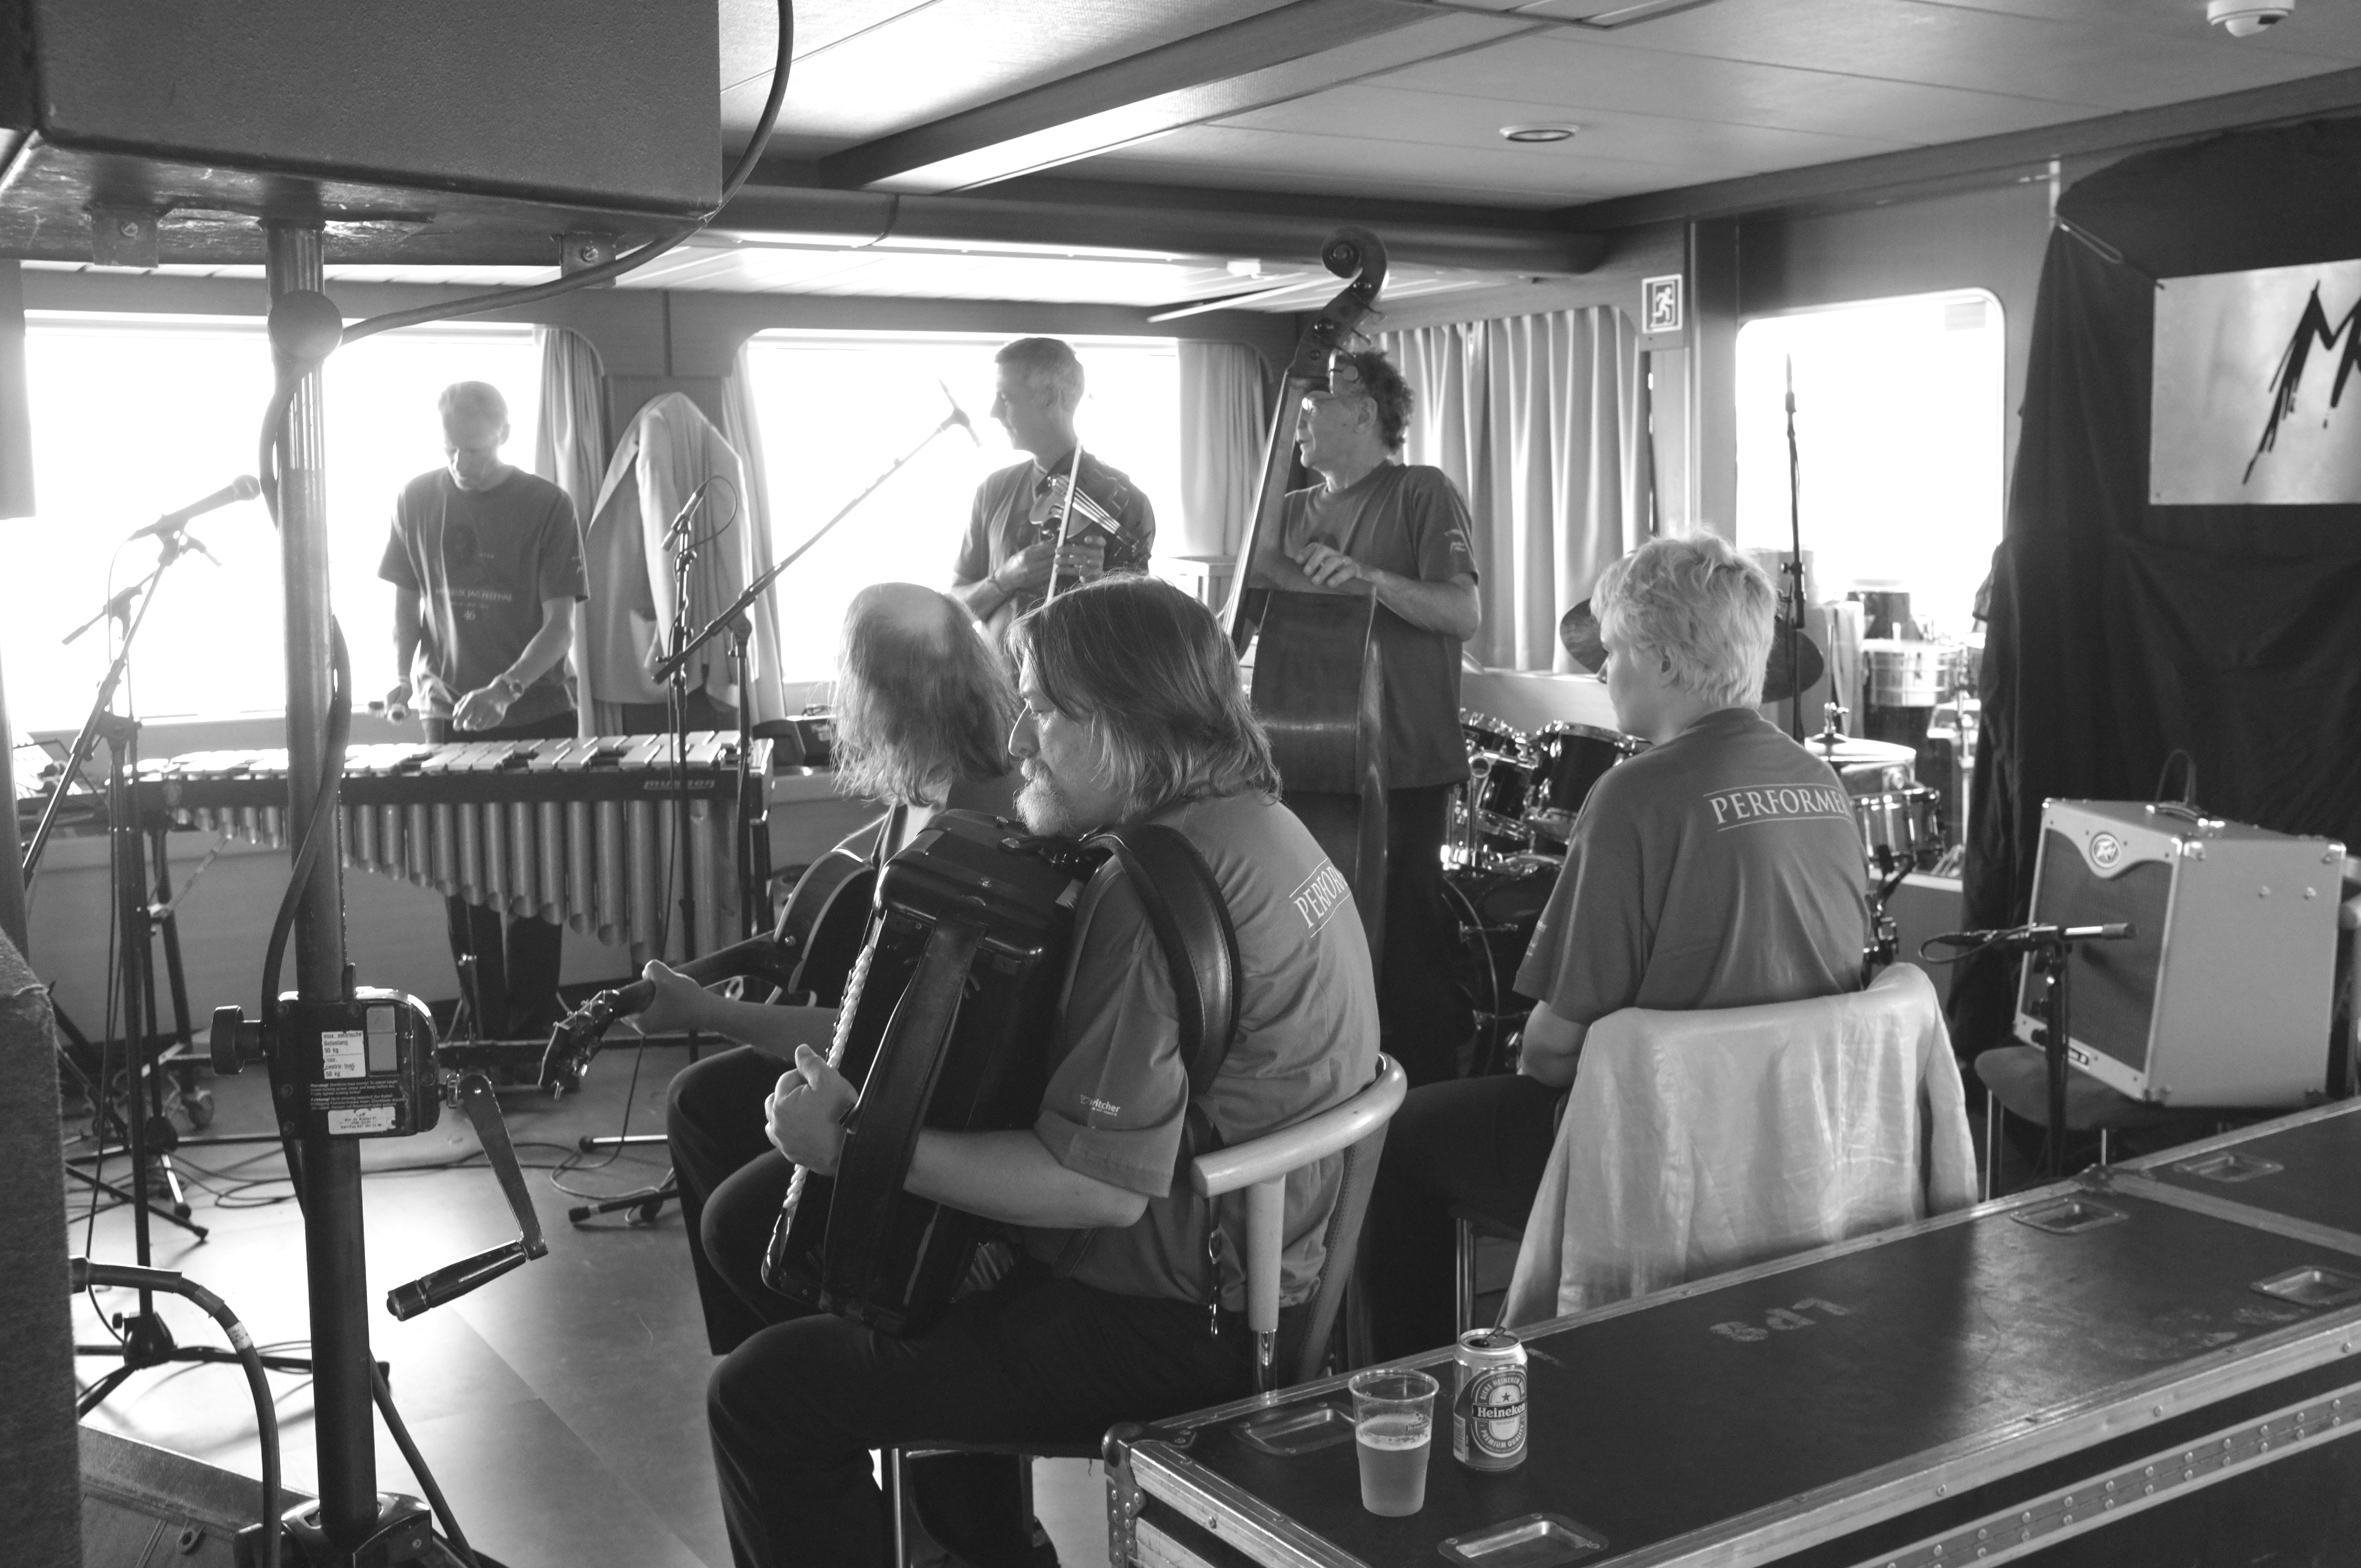
music, street, urban, fujifilm, vehicle, room, monochrome, bw, blackandwhite, jazz, 2012, x100, switzerland, fuji, drums, montreux, finepixx100